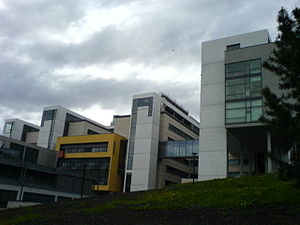
Betongtavlen / Liste over prisvindere
"Betongtavlen er en norsk arkitekturpris, som gives til et bygningsværk i Norge, ""hvor beton er anvendt på en miljømæssig, æstetisk og teknisk fremragende måde."" Prisen uddeles af Norske arkitekters landsforbund og Norsk Betongforening og tildeles efter indstilling af en komité bestående af to medlemmer udnævnt af NAL og tre udnævnt af NB.